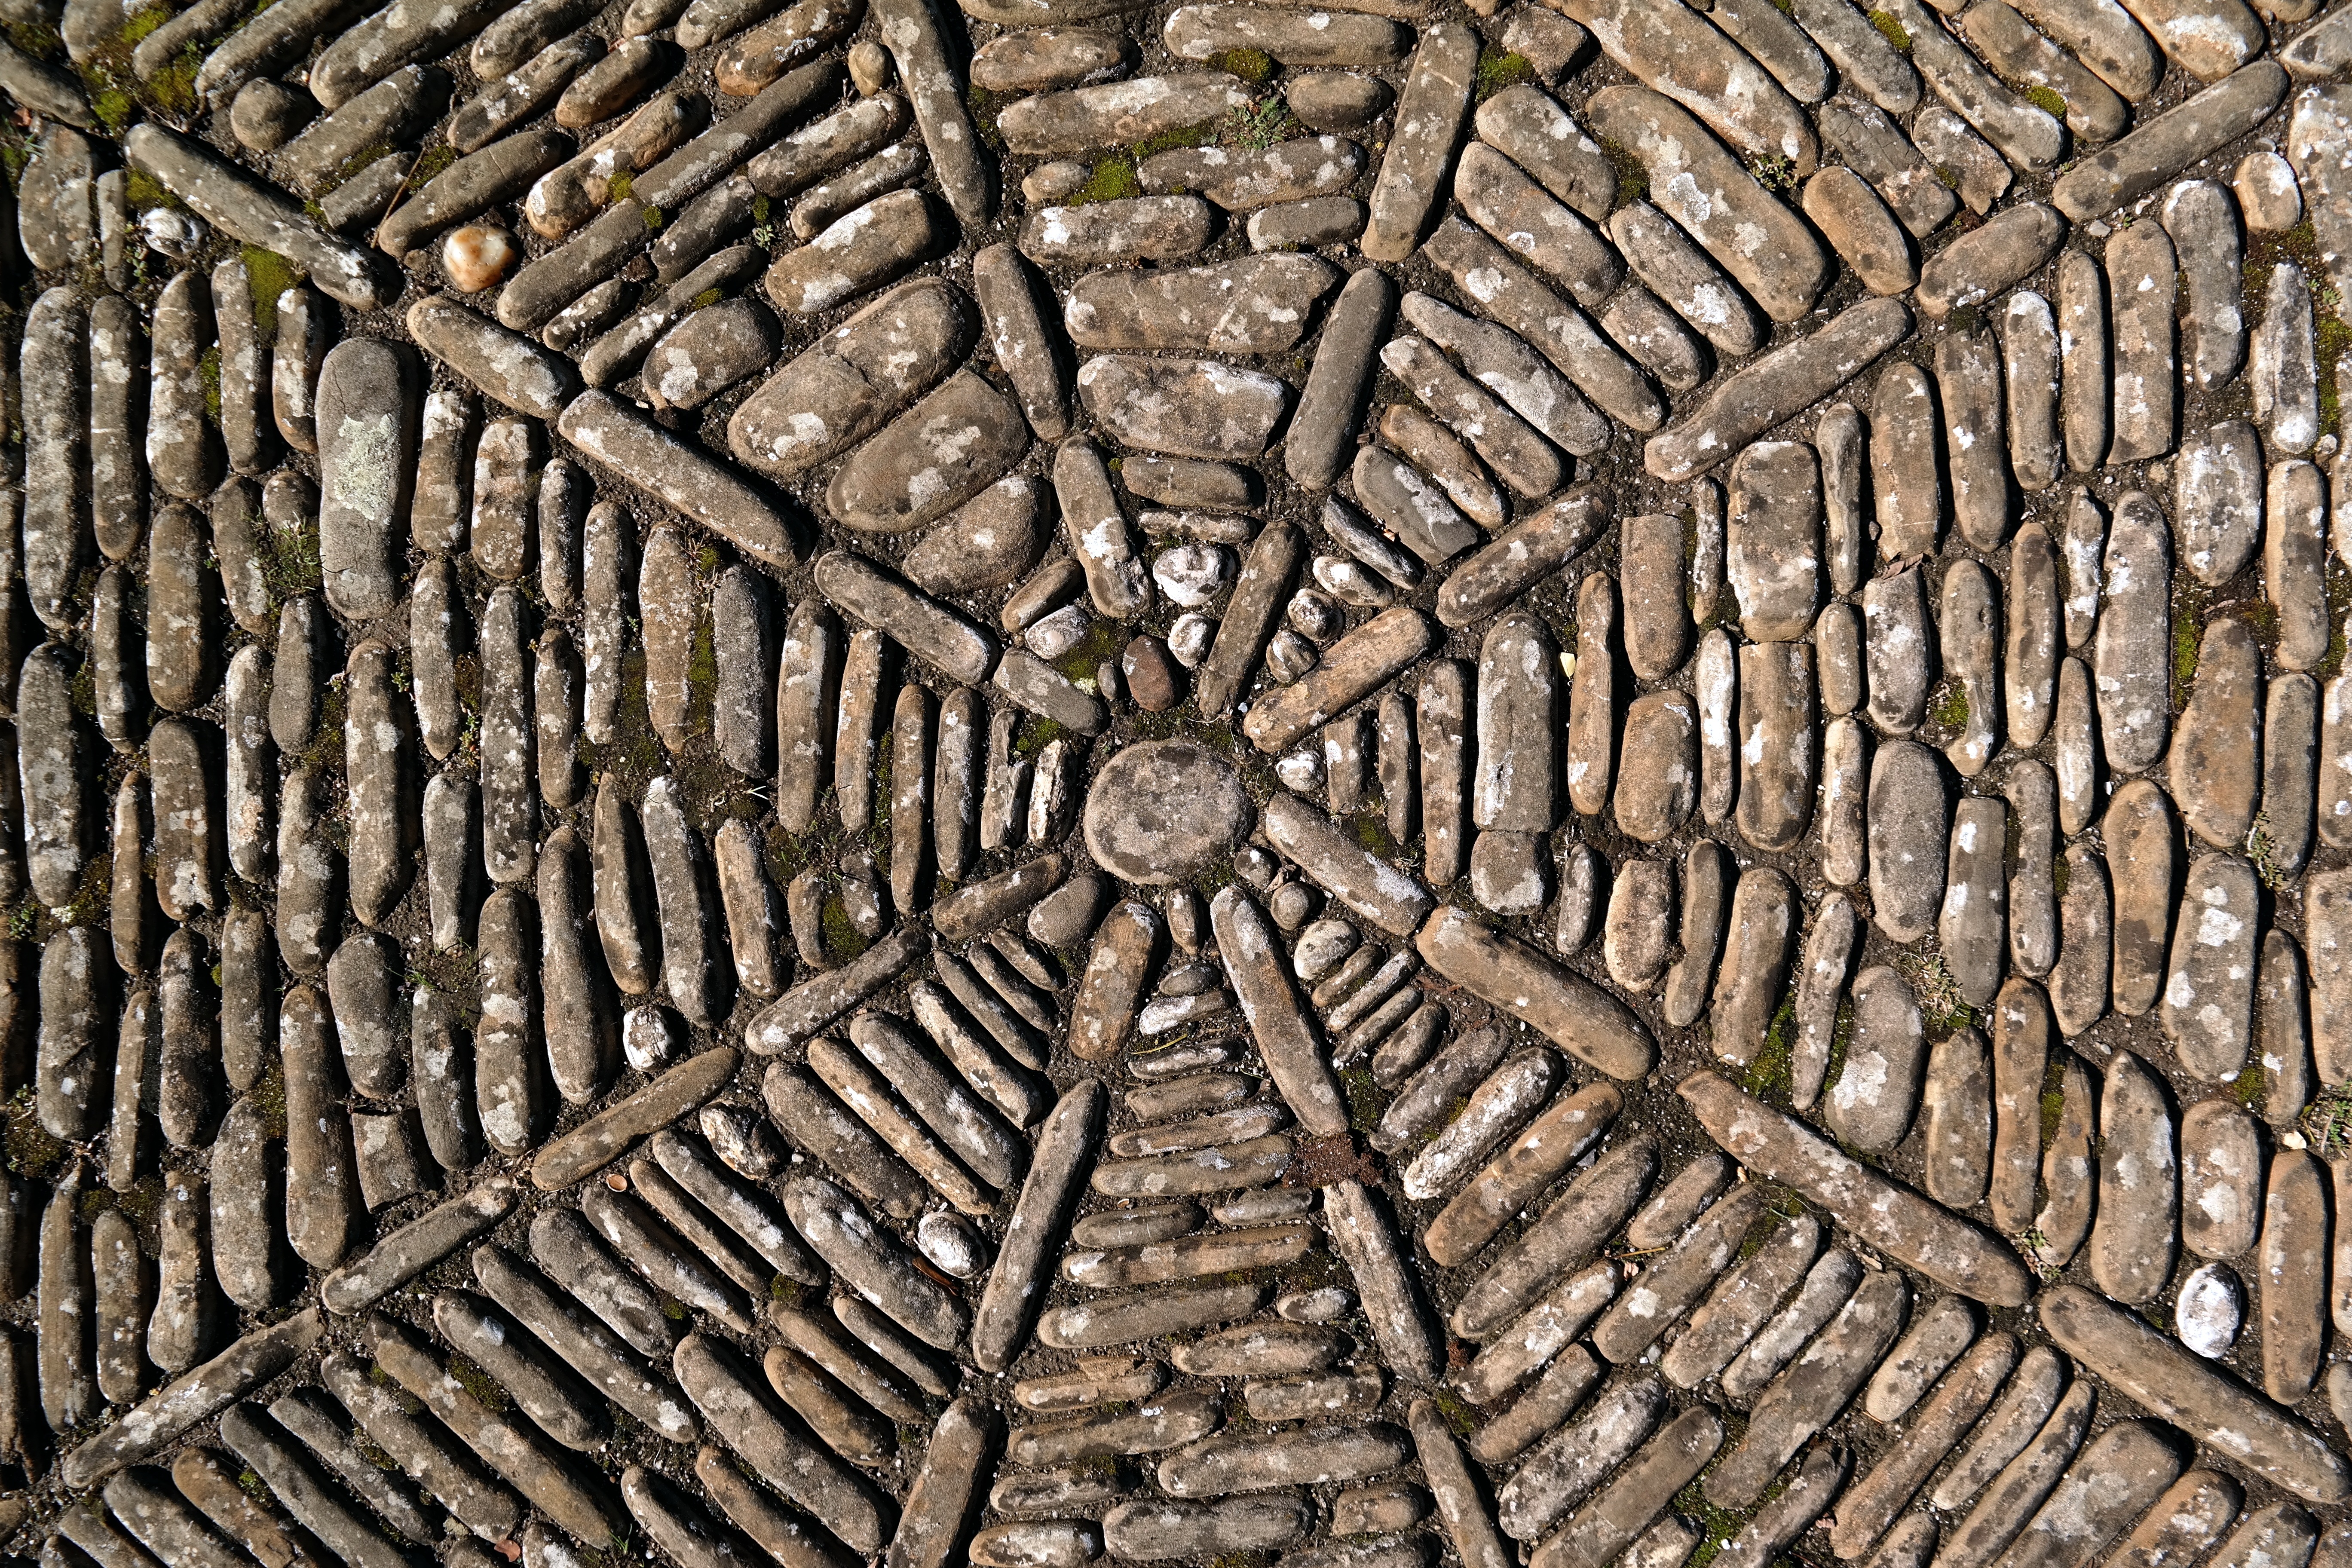
tree, grass, branch, structure, plant, wood, sun, ground, star, texture, trunk, stone, pattern, cool image, background, symmetry, mosaic, cool photo, ornaments, stone mosaic